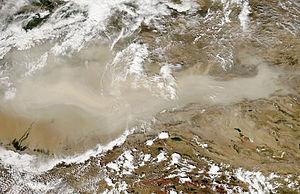
Le Taklamakan est un désert continental d'Asie centrale, dont la grande majorité de la surface se trouve dans la région autonome ouïgoure du Xinjiang en République populaire de Chine.